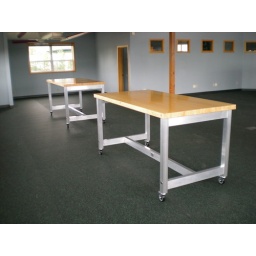
Mixed media table utilizing a recycled section of bowling lane and an aluminum base on casters by Kingsoda Industries.